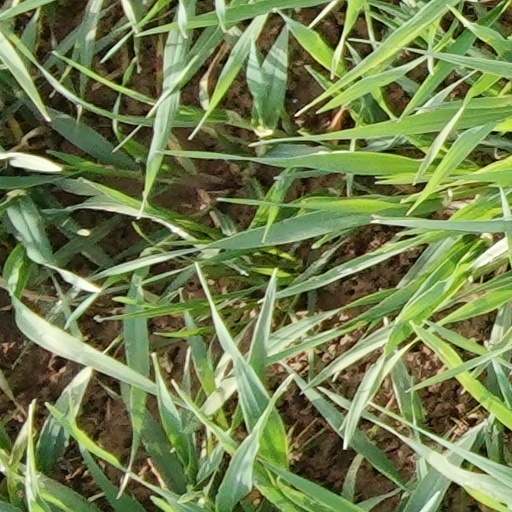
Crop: wheat